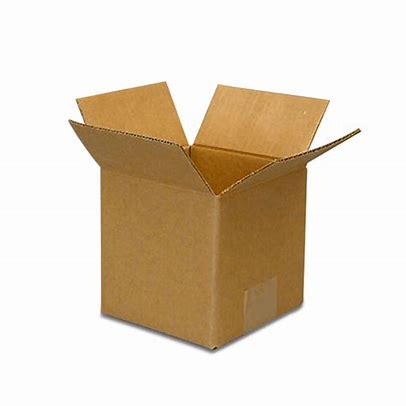
Label: cardboard